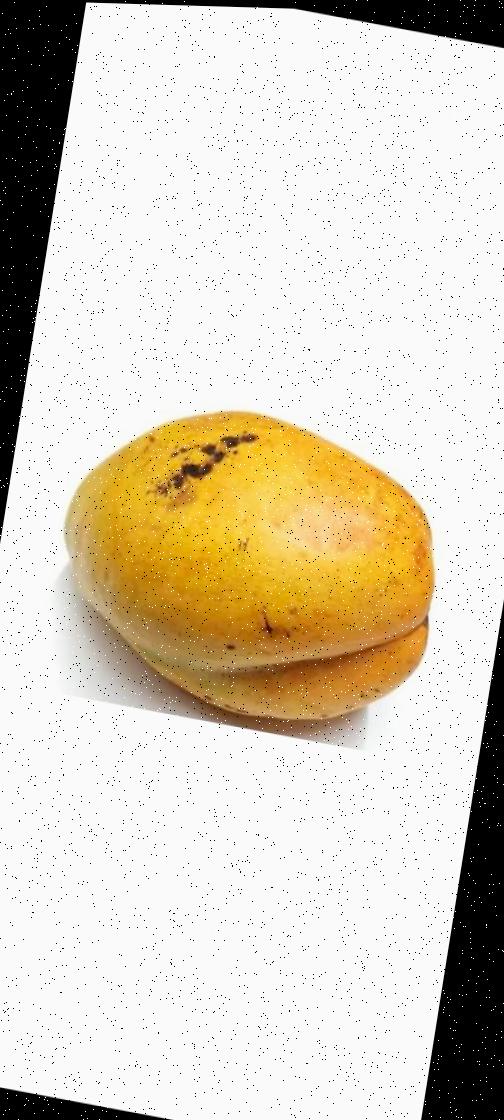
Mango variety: Bari-11